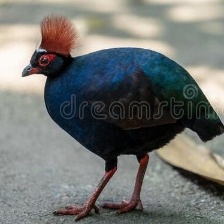
Species: CRESTED WOOD PARTRIDGE
Scientific name: ROLLULUS ROULOUL
ImageNet parent category: partridge